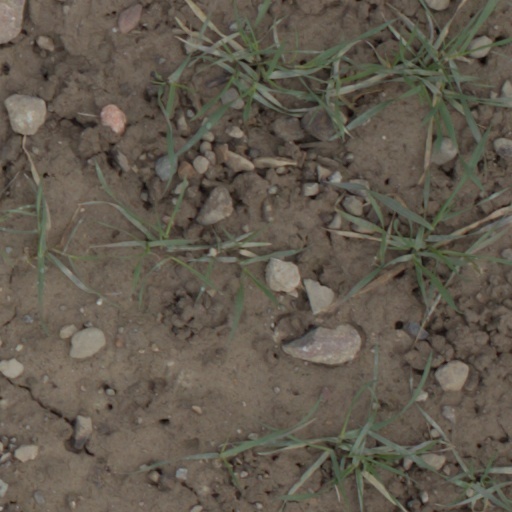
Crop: wheat